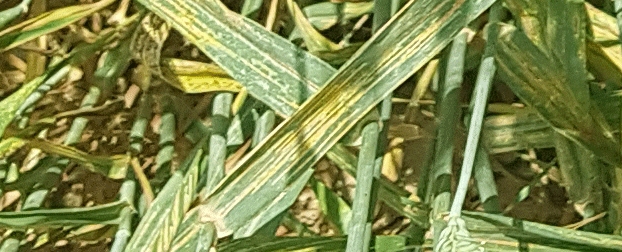
Label: Wheat___Yellow_Rust